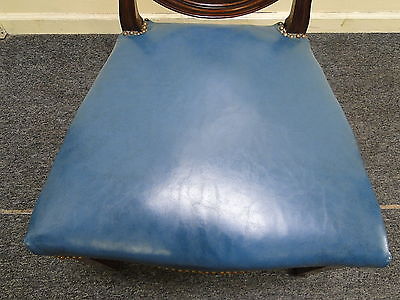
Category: chair